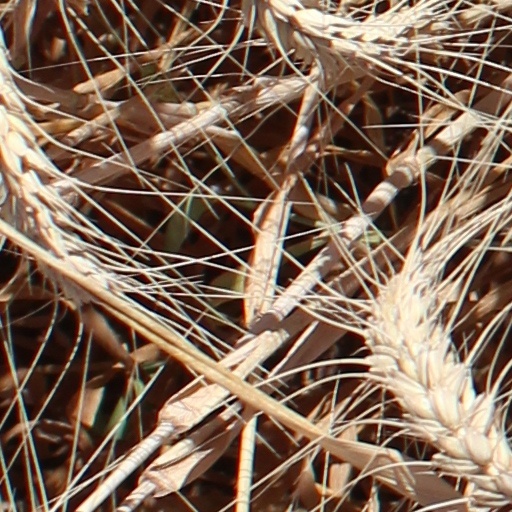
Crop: wheat